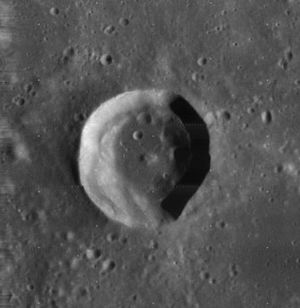
Grove (månekrater)
Grove er et lille nedslagskrater på Månen. Det befinder sig på den nordlige halvkugle på Månens forside og er opkaldt efter den britiske læge William R. Grove.